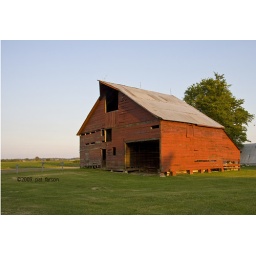
0976- red barn sunset by horseshoelake